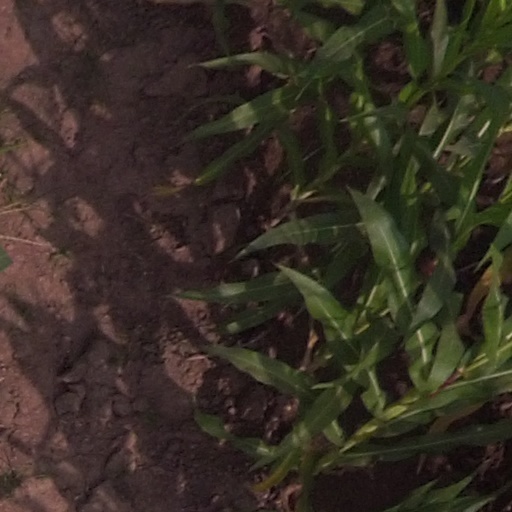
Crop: maize; corn